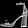
Label: Sandal